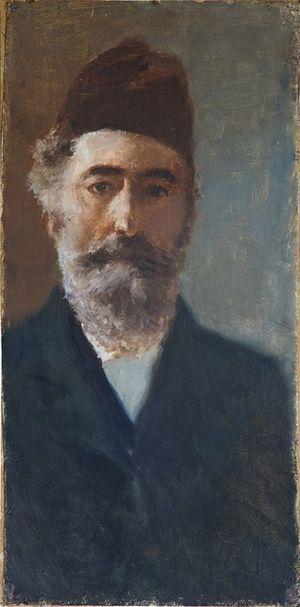
Martín Rico, de son nom complet Martín Rico y Ortega, né à L'Escurial en 1833 et mort à Venise en 1908, est un peintre espagnol, paysagiste remarquable.